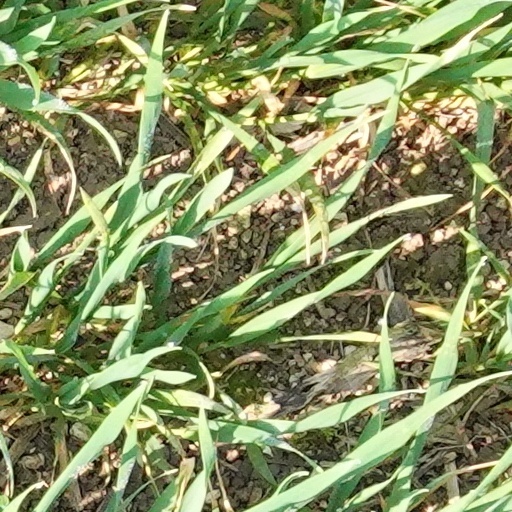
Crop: wheat